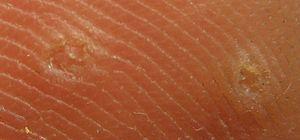
Les verrues plantaires sont des verrues qui ont leur siège au niveau des points d'appui du pied. Les verrues disparaissent souvent toutes seules, mais le traitement abrège la période douloureuse et diminue le risque de contagion pour l'entourage.